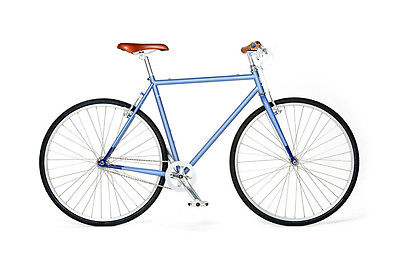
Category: bicycle